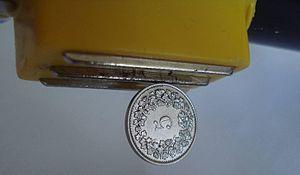
5 Ct en Nickel pur qui est en train de s'aimanter
Les pièces de monnaie de la Confédération suisse sont des pièces de monnaie en circulation et ayant cours légal en Suisse depuis 1850, et au Liechtenstein dès 1924 sont libellées en francs suisses et en centimes.